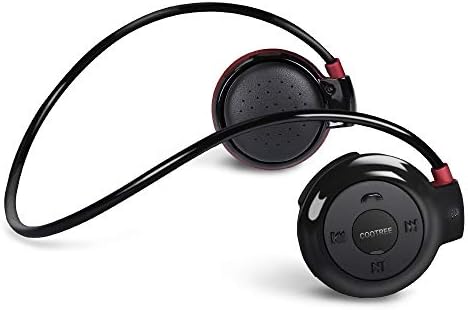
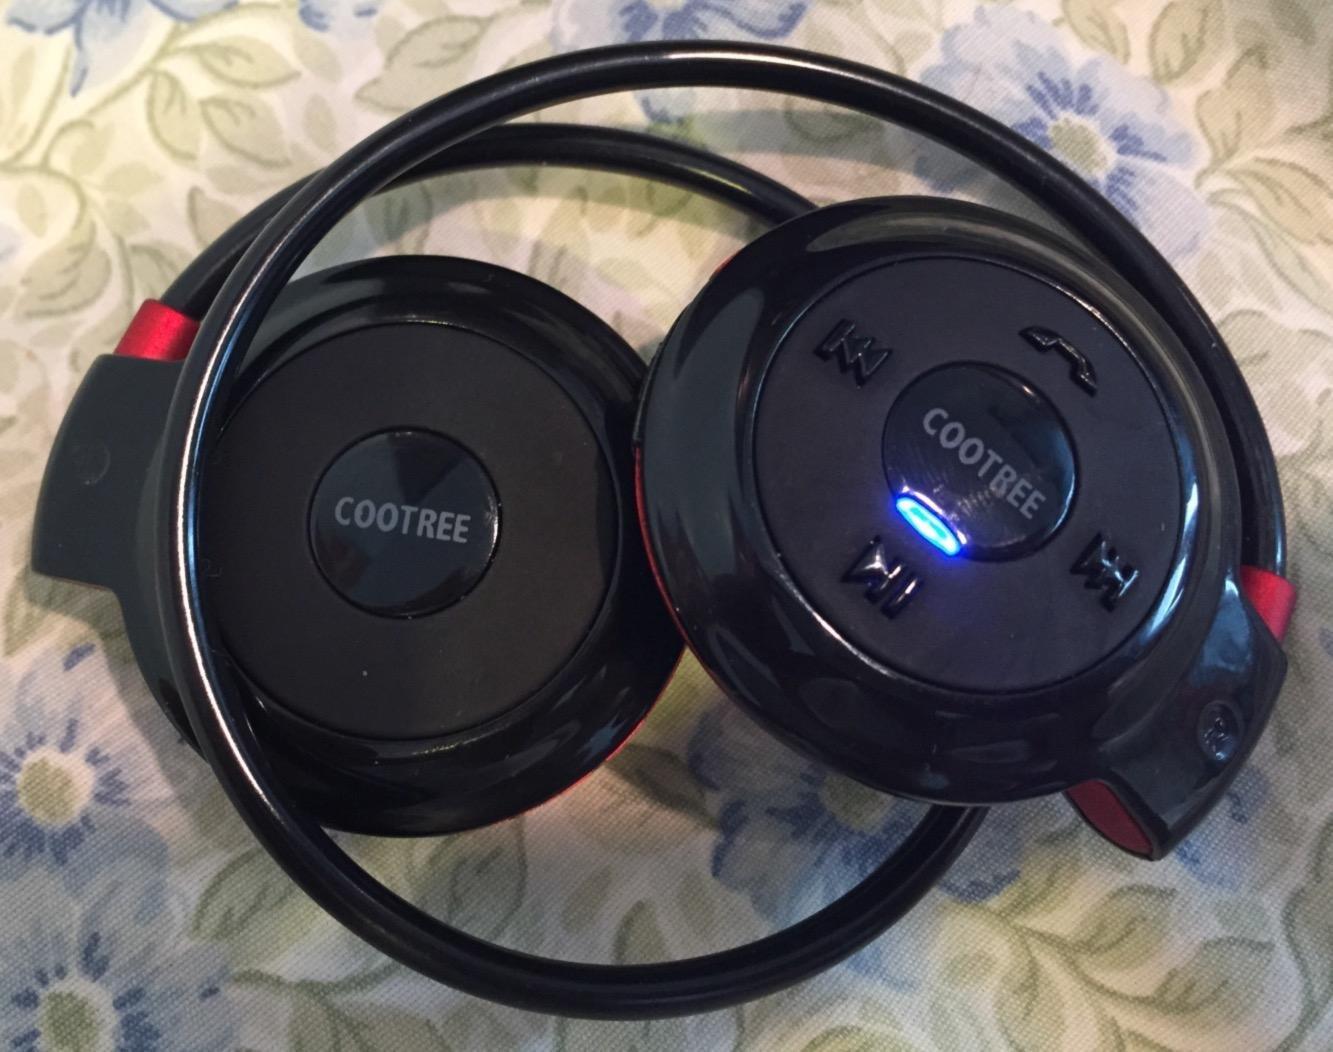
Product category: headphones
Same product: yes